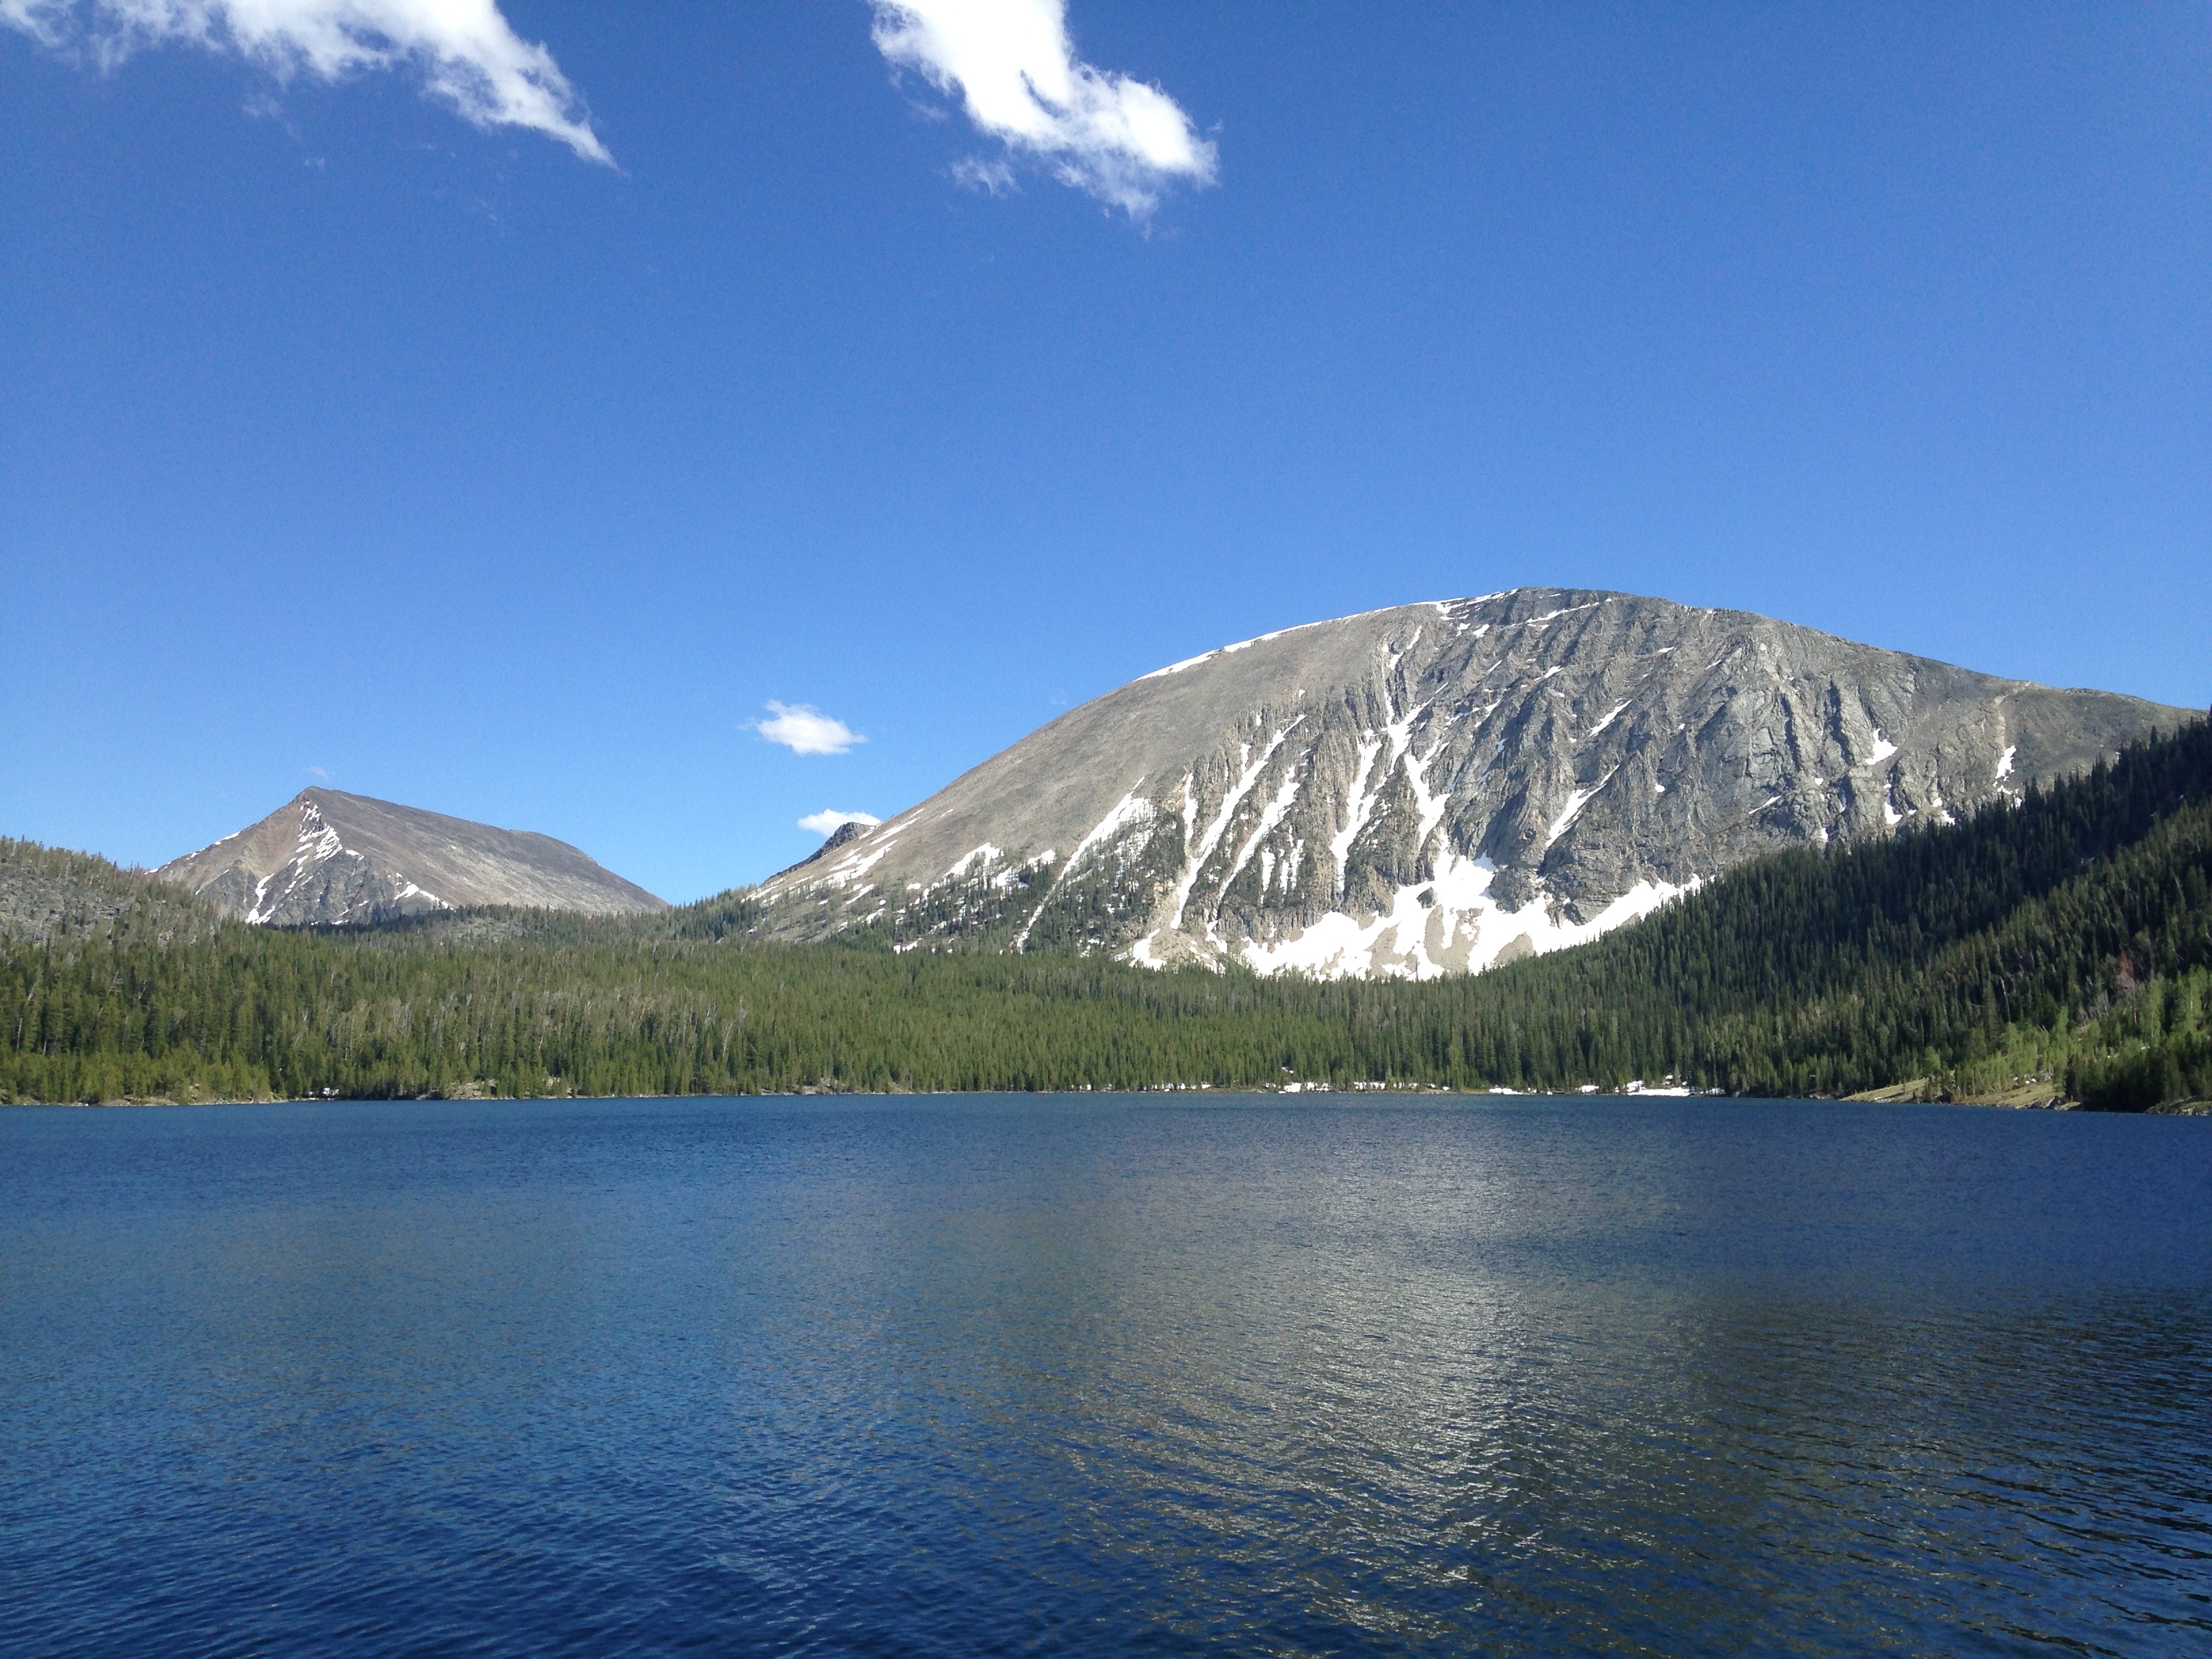
water, nature, forest, outdoor, wilderness, mountain, snow, lake, mountain range, environment, reflection, scenic, scenery, fjord, reservoir, highland, trees, plateau, fell, loch, crater lake, landform, mountainous landforms, glacial landform